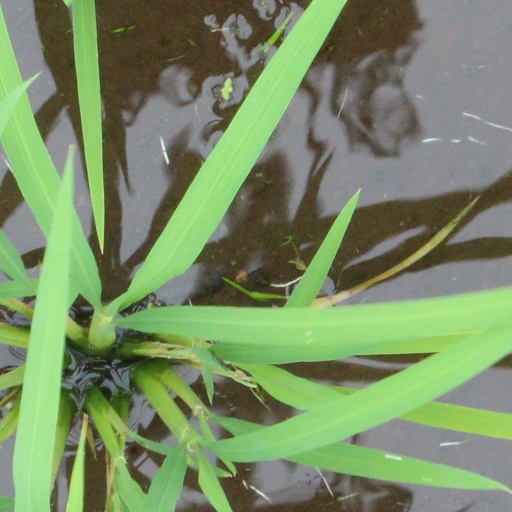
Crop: rice